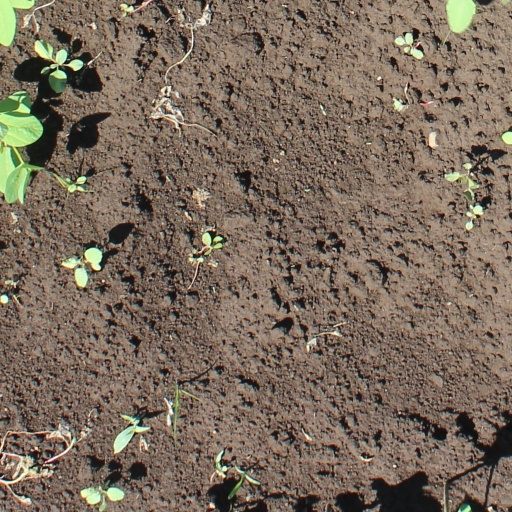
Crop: soybean